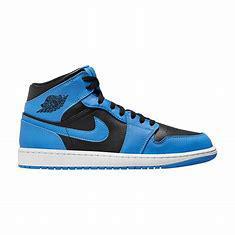
Brand: Nike
Model: 1 Mid